Ali Fadavi

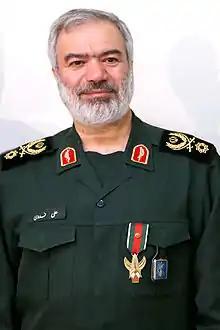
Fadavi and his new Fath Medal

Ali Fadavi is an Iranian military officer who in 2018 was appointed the deputy commander-in-chief of the Islamic Revolutionary Guard Corps.